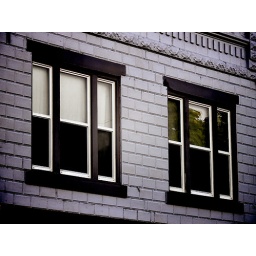
Part of a building constructed in 1910, located in downtown Stayton, Oregon. The windows remind me of eyes.